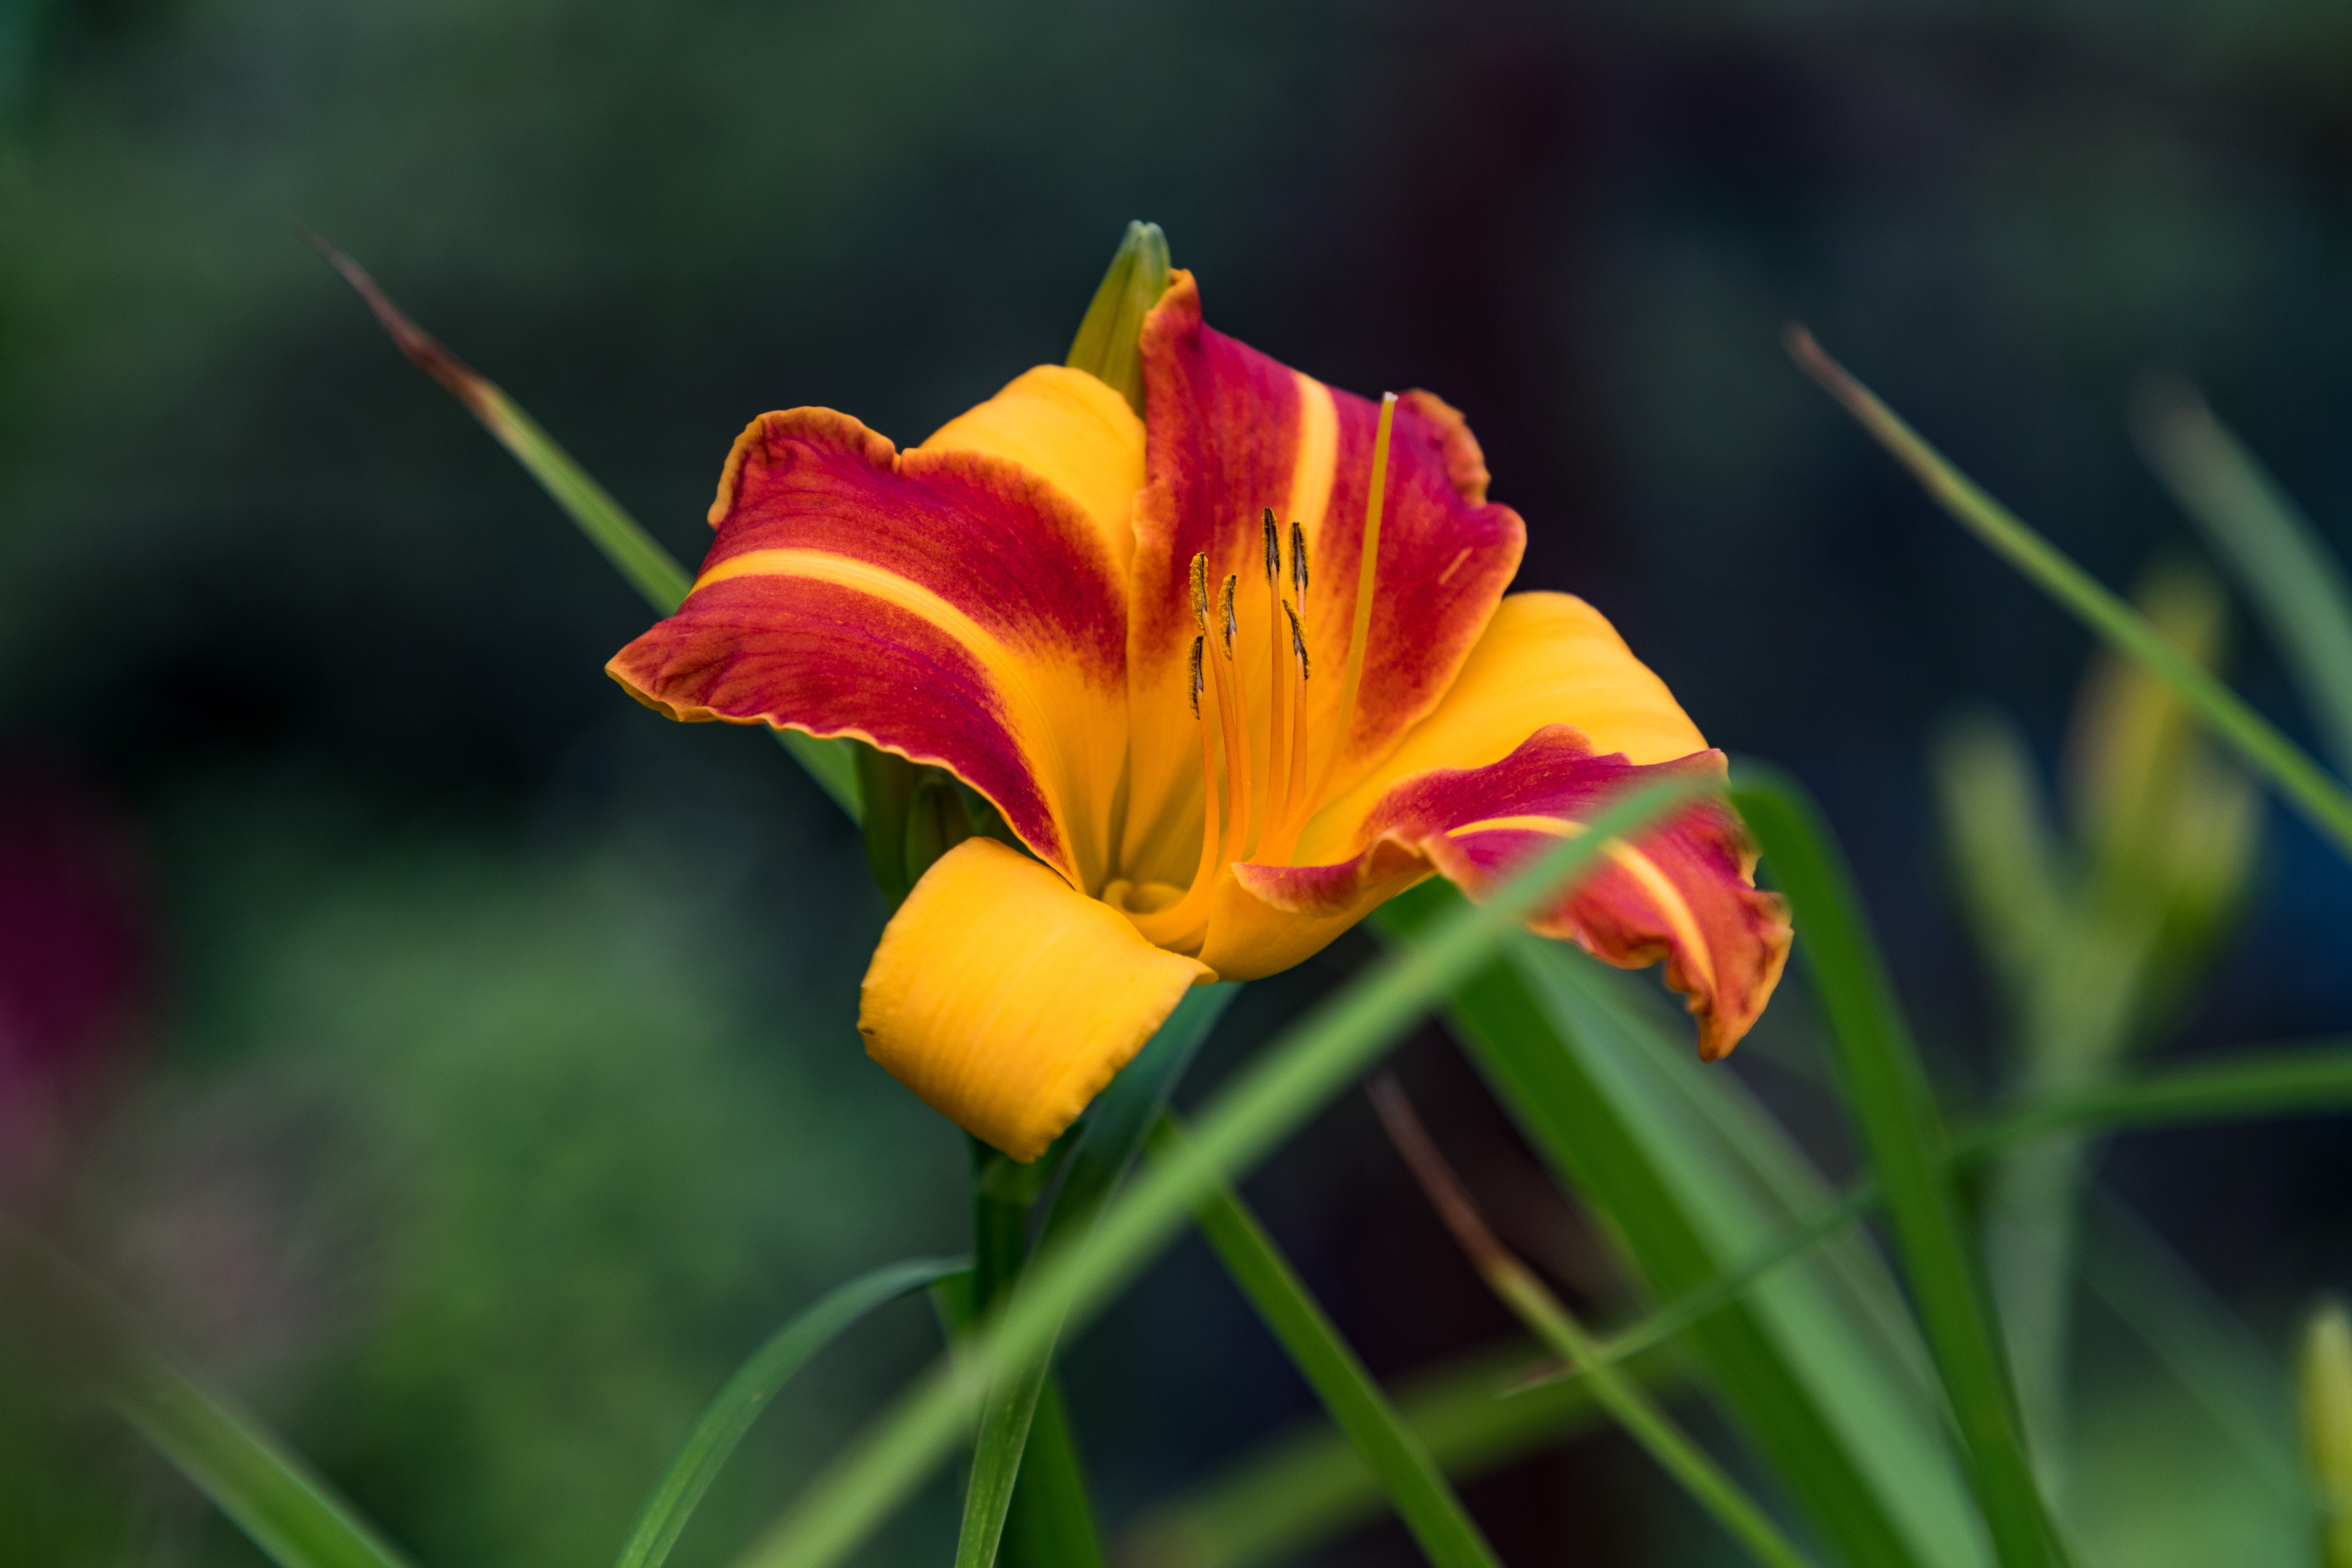
flowers, petals, nature, colorful, flower, flower garden, smell, living, happiness, summer, bloom, plants, garden, village, rural area, plant, petal, daylily, botany, terrestrial plant, flowering plant, close up, peach, spring, macro photography, lily family, lily, plant stem, coquelicot, monocotyledon, herbaceous plant, Pedicel, perennial plant, alstroemeriaceae, malvales, hippeastrum